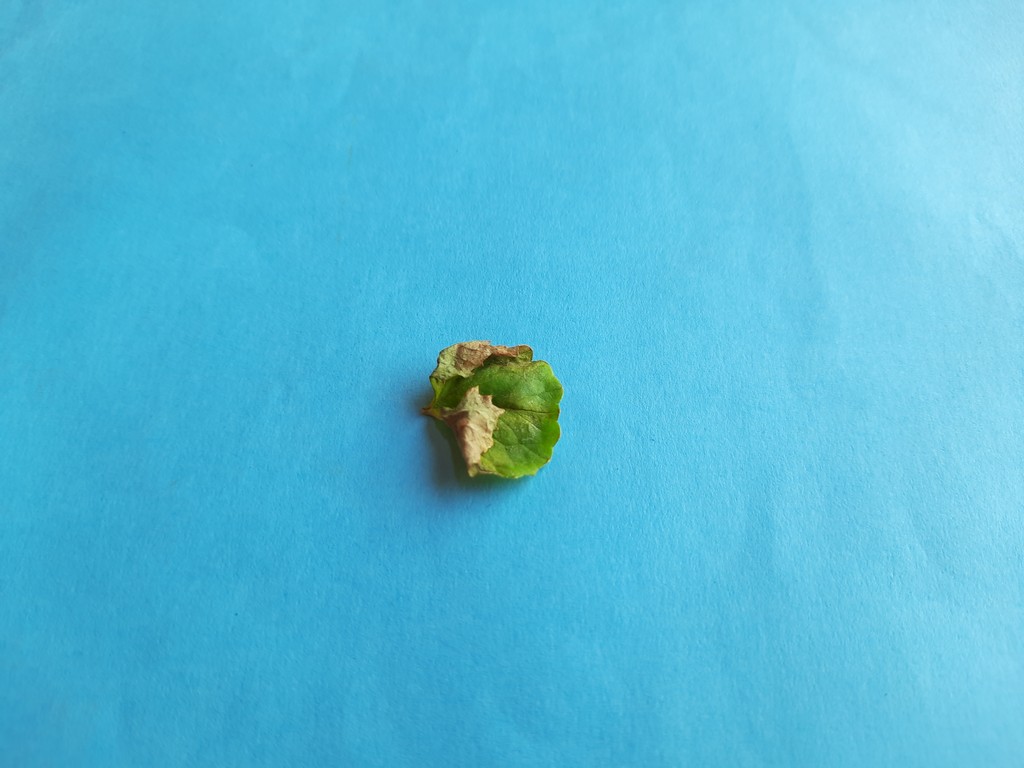
Label: Unhealthy